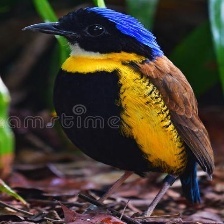
Species: GURNEYS PITTA
Scientific name: HYDRORNIS GURNEYI